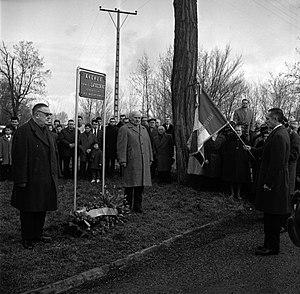
Avenue Latécoère (Toulouse sud). 14 février 1965. Vue d'ensemble de deux hommes posant à côté du panneau indiquant l'avenue, gerbe de fleurs au pied du panneau
Pierre-Georges Latécoère, né le 25 août 1883 à Bagnères-de-Bigorre et mort le 10 août 1943 à Paris, est un entrepreneur français, emblématique des débuts de l'aviation commerciale française de l'entre-deux-guerres et en particulier de la poste aérienne.